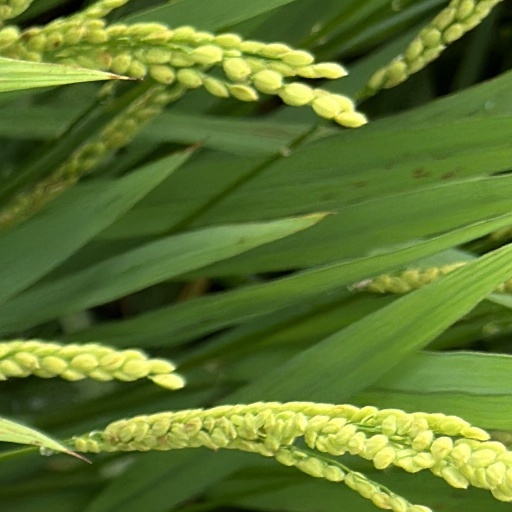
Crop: rice